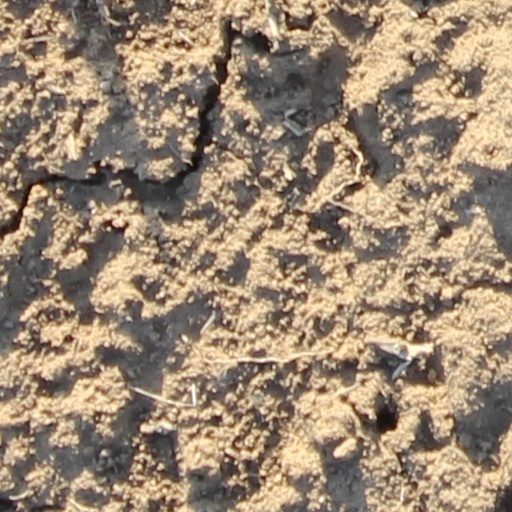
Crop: wheat